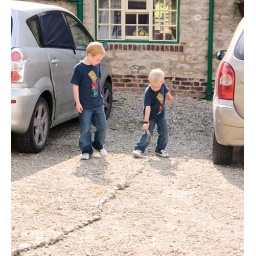
The boys indulge in some black magic around the cars... Fortunately we're all in the AA